Corymbia zygophylla

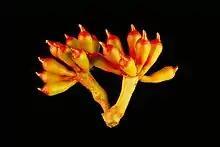
Flower buds of "Corymbia zygophylla"

Corymbia zygophylla, commonly known as Broome bloodwood, is a species of small tree or a mallee that is endemic to Western Australia. It has rough, tessellated to fibrous bark on the trunk and branches, a crown of juvenile heart-shaped to lance-shaped, stem-clasping leaves, flower buds in groups of three or seven, white flowers and urn-shaped to shortened spherical fruit.